Sompting Abbotts Preparatory School

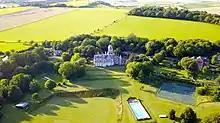
Aerial view

Sompting Abbotts and the estate around it is believed to have been inhabited since the Neolithic period. The line of the original Chichester–Brighton Roman road runs through the school parkland.